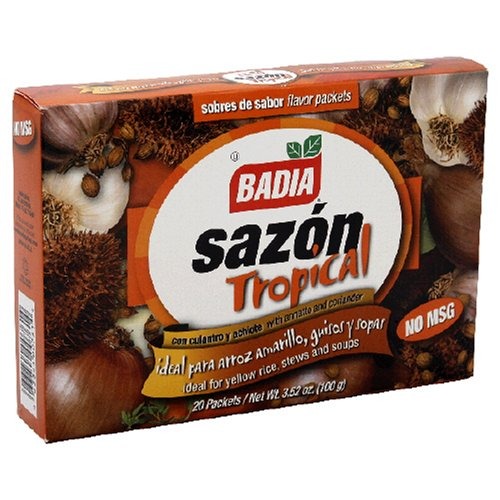
Item Name: Badia Sazon Tropical (no MSG), 3.52-Ounce Boxes (Pack of 6)
Bullet Point: Six Boxes, each containing 20-packets (120 total packets)
Product Description: Six Boxes, each containing 20-packets (120 total packets)
Value: 21.12
Unit: Ounce

Price: 17.705